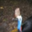
Label: bird